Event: Nepal Earthquake
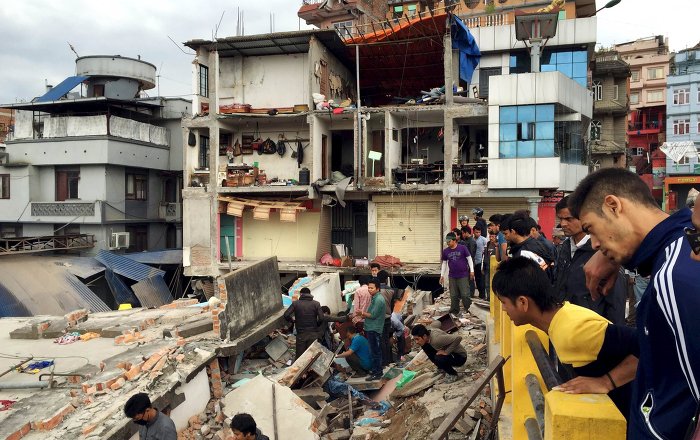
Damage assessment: damage